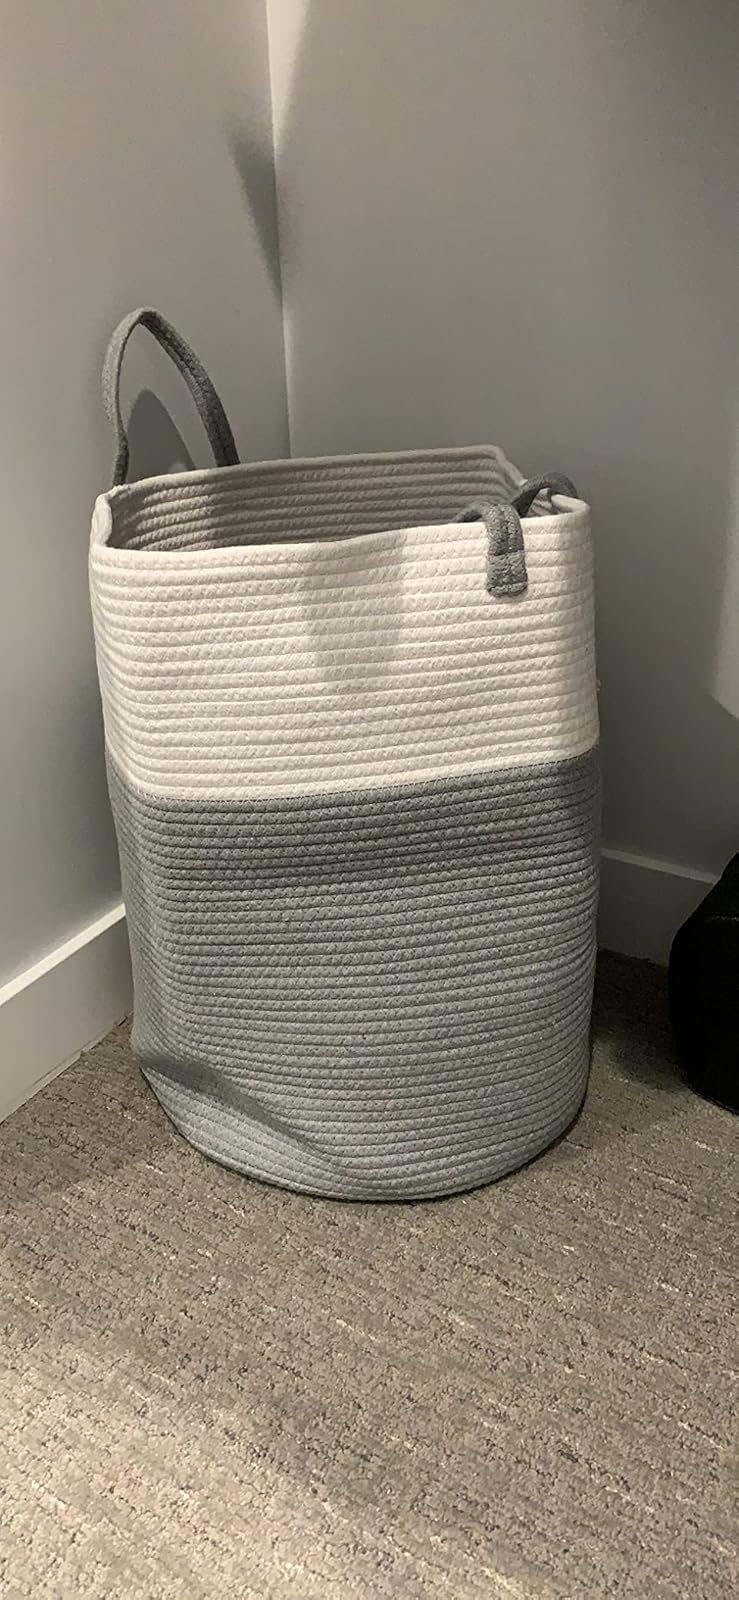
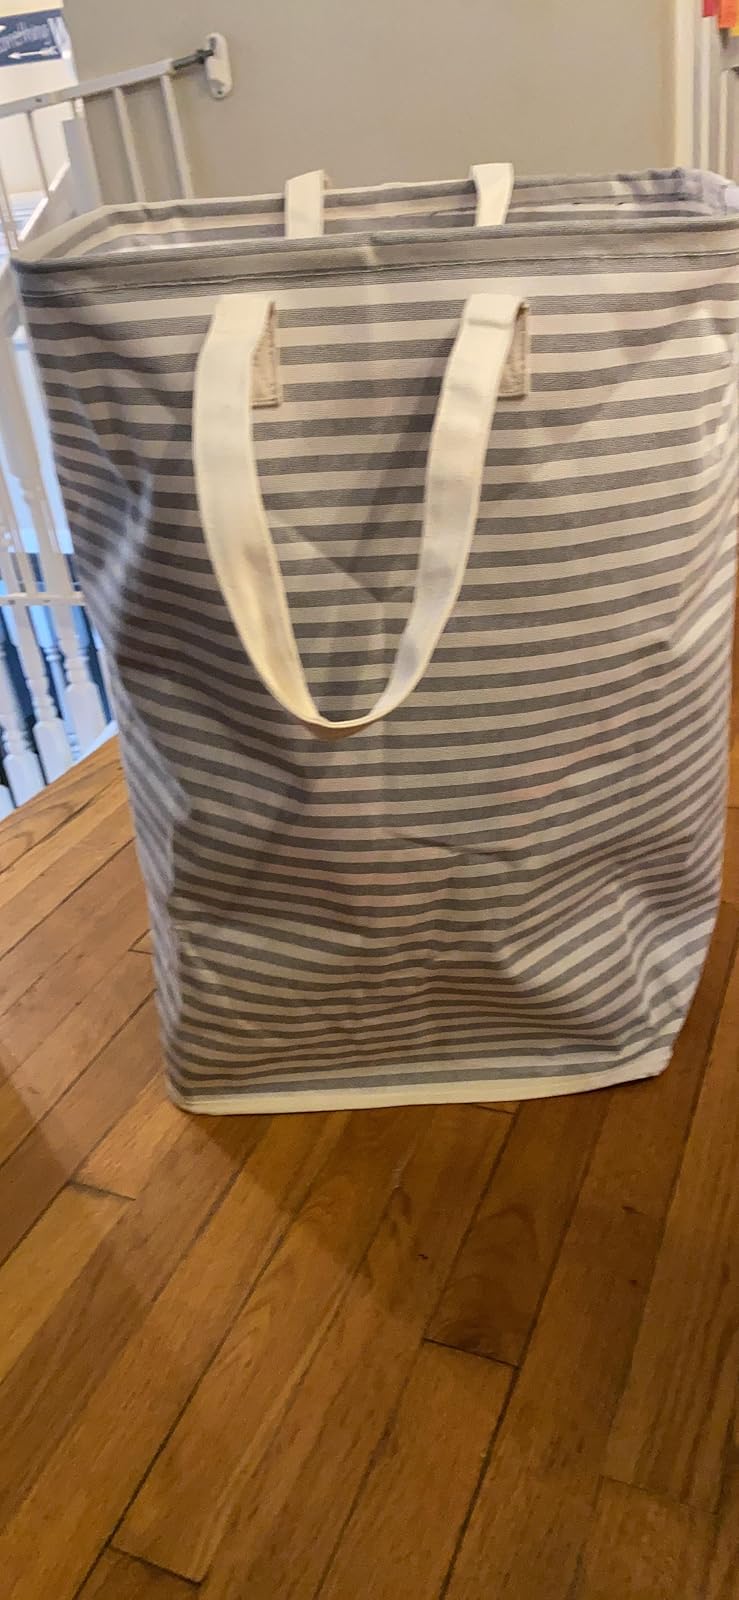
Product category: items_hamper
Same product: no